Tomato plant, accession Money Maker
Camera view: vertical (180 deg); turntable rotation: 270 degrees
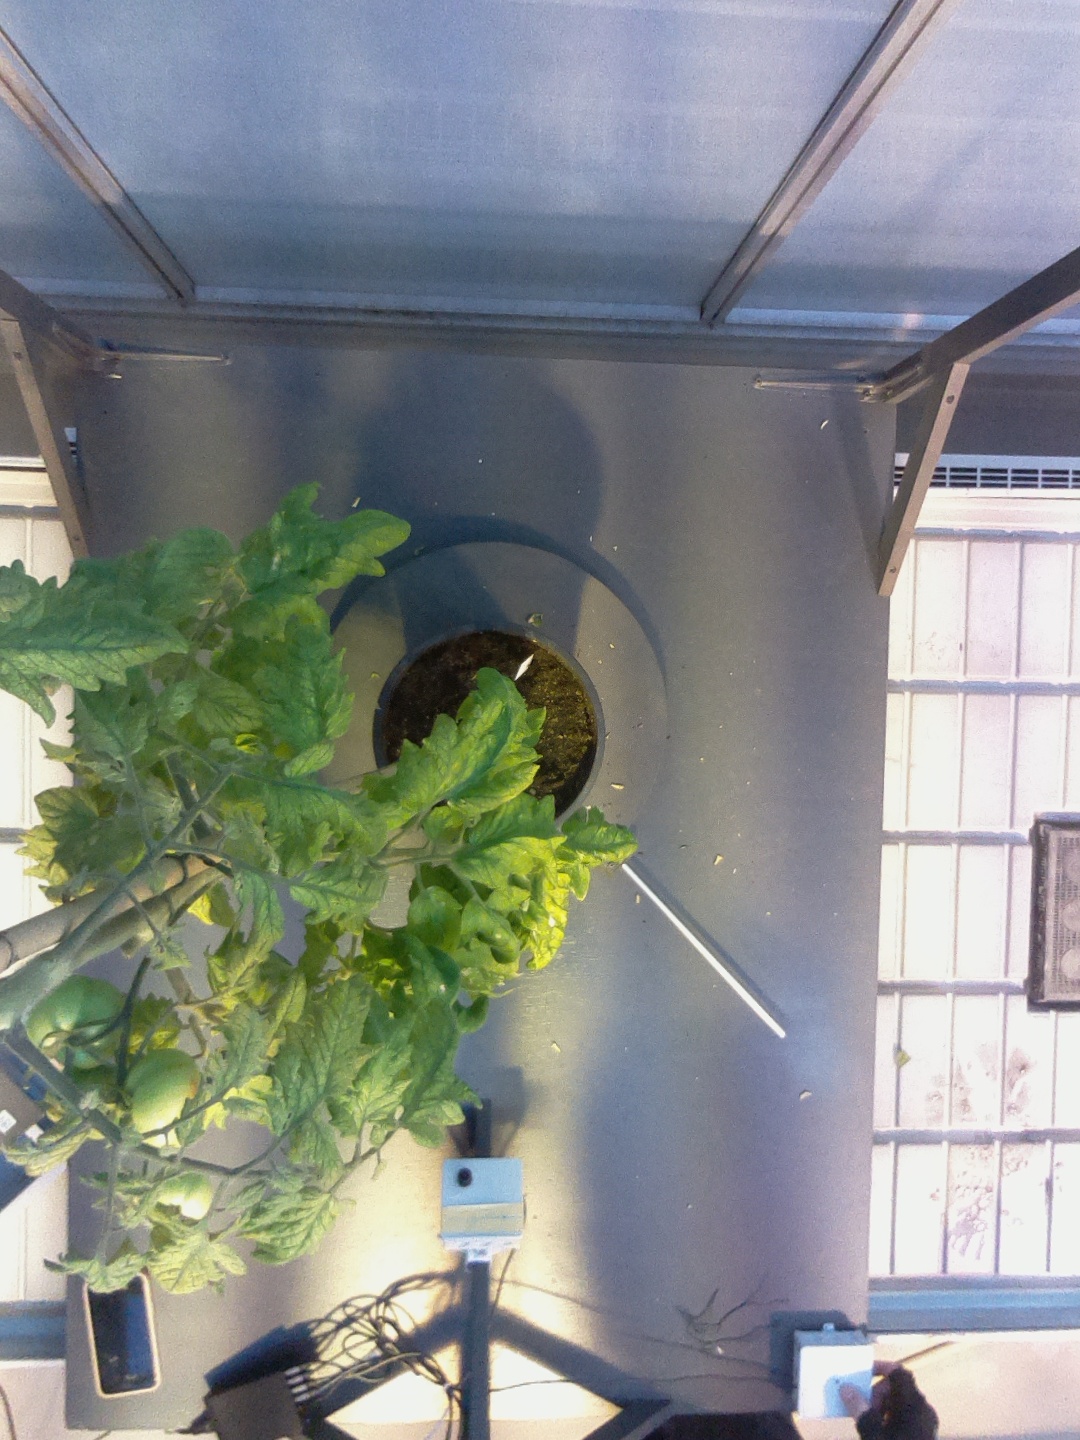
BBCH growth stage 79: 90% -100% of final fruit size